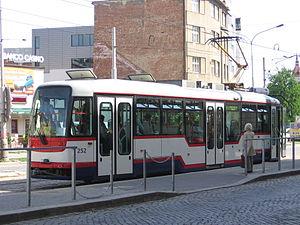
Le tramway d'Olomouc, circule depuis 1899 dans la ville d'Olomouc, en République tchèque.